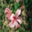
Label: orchid